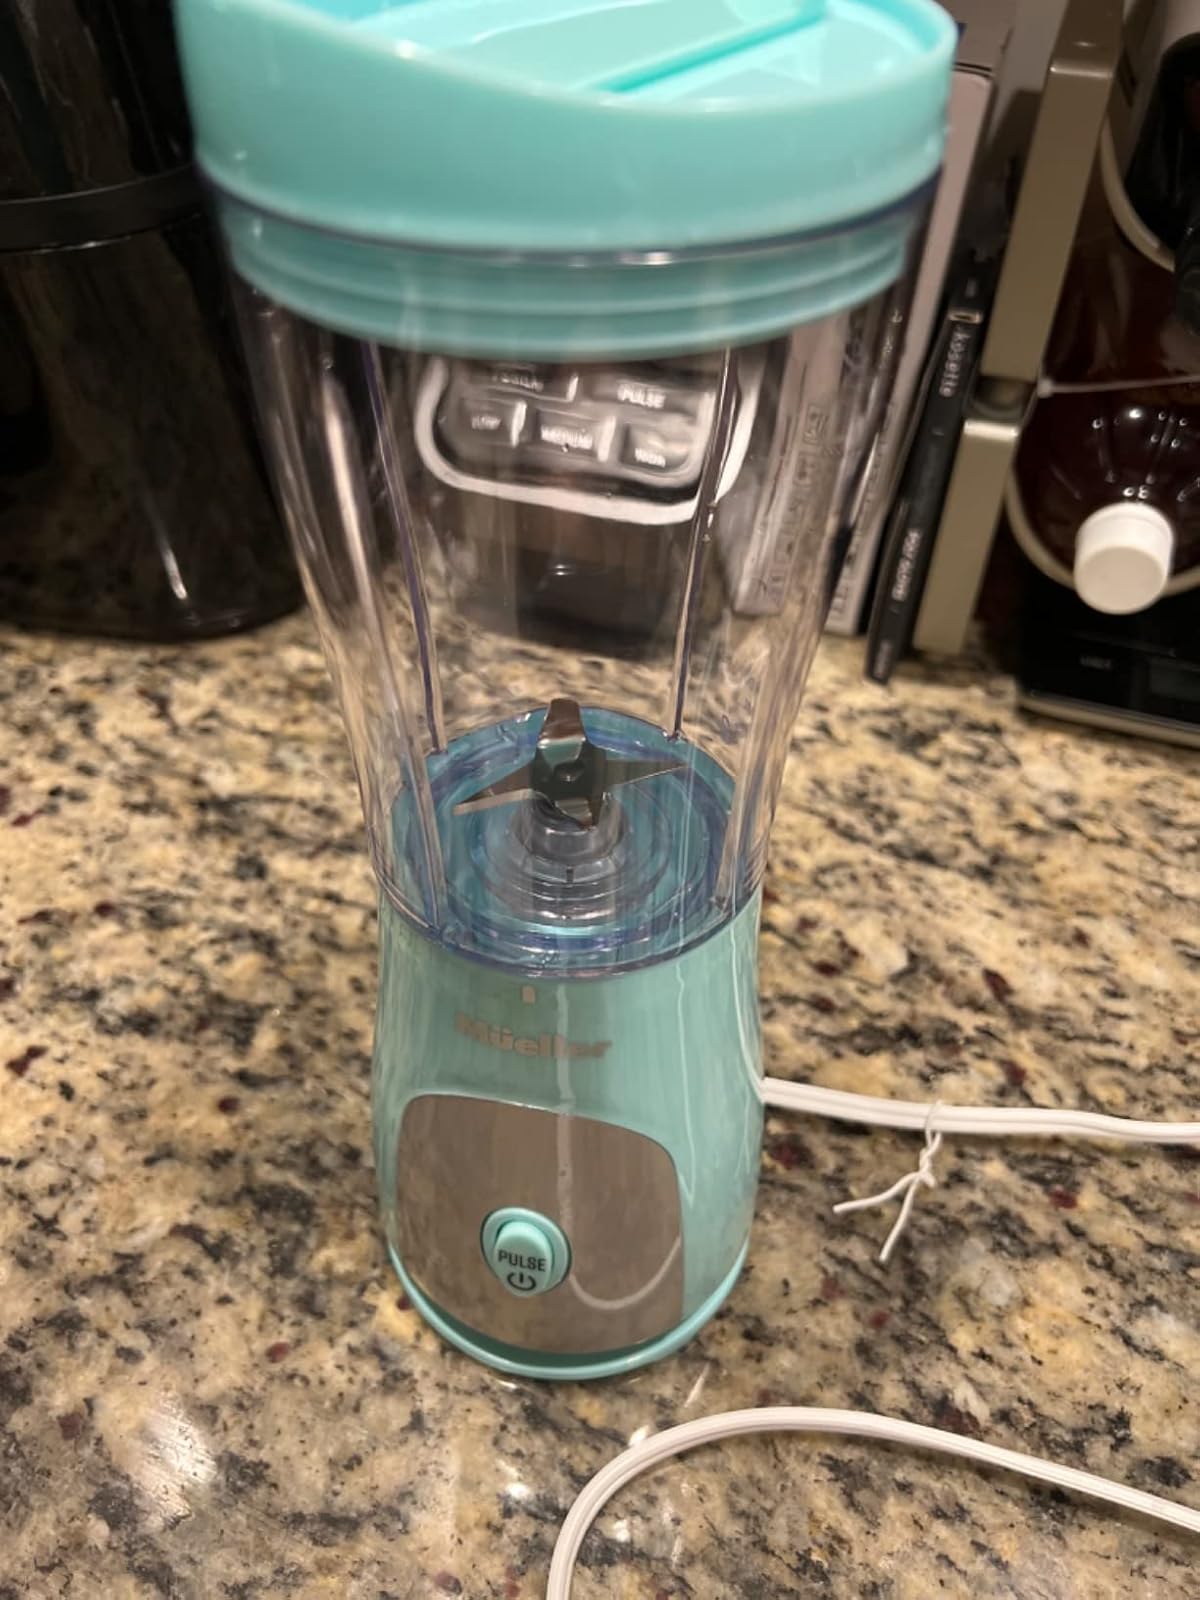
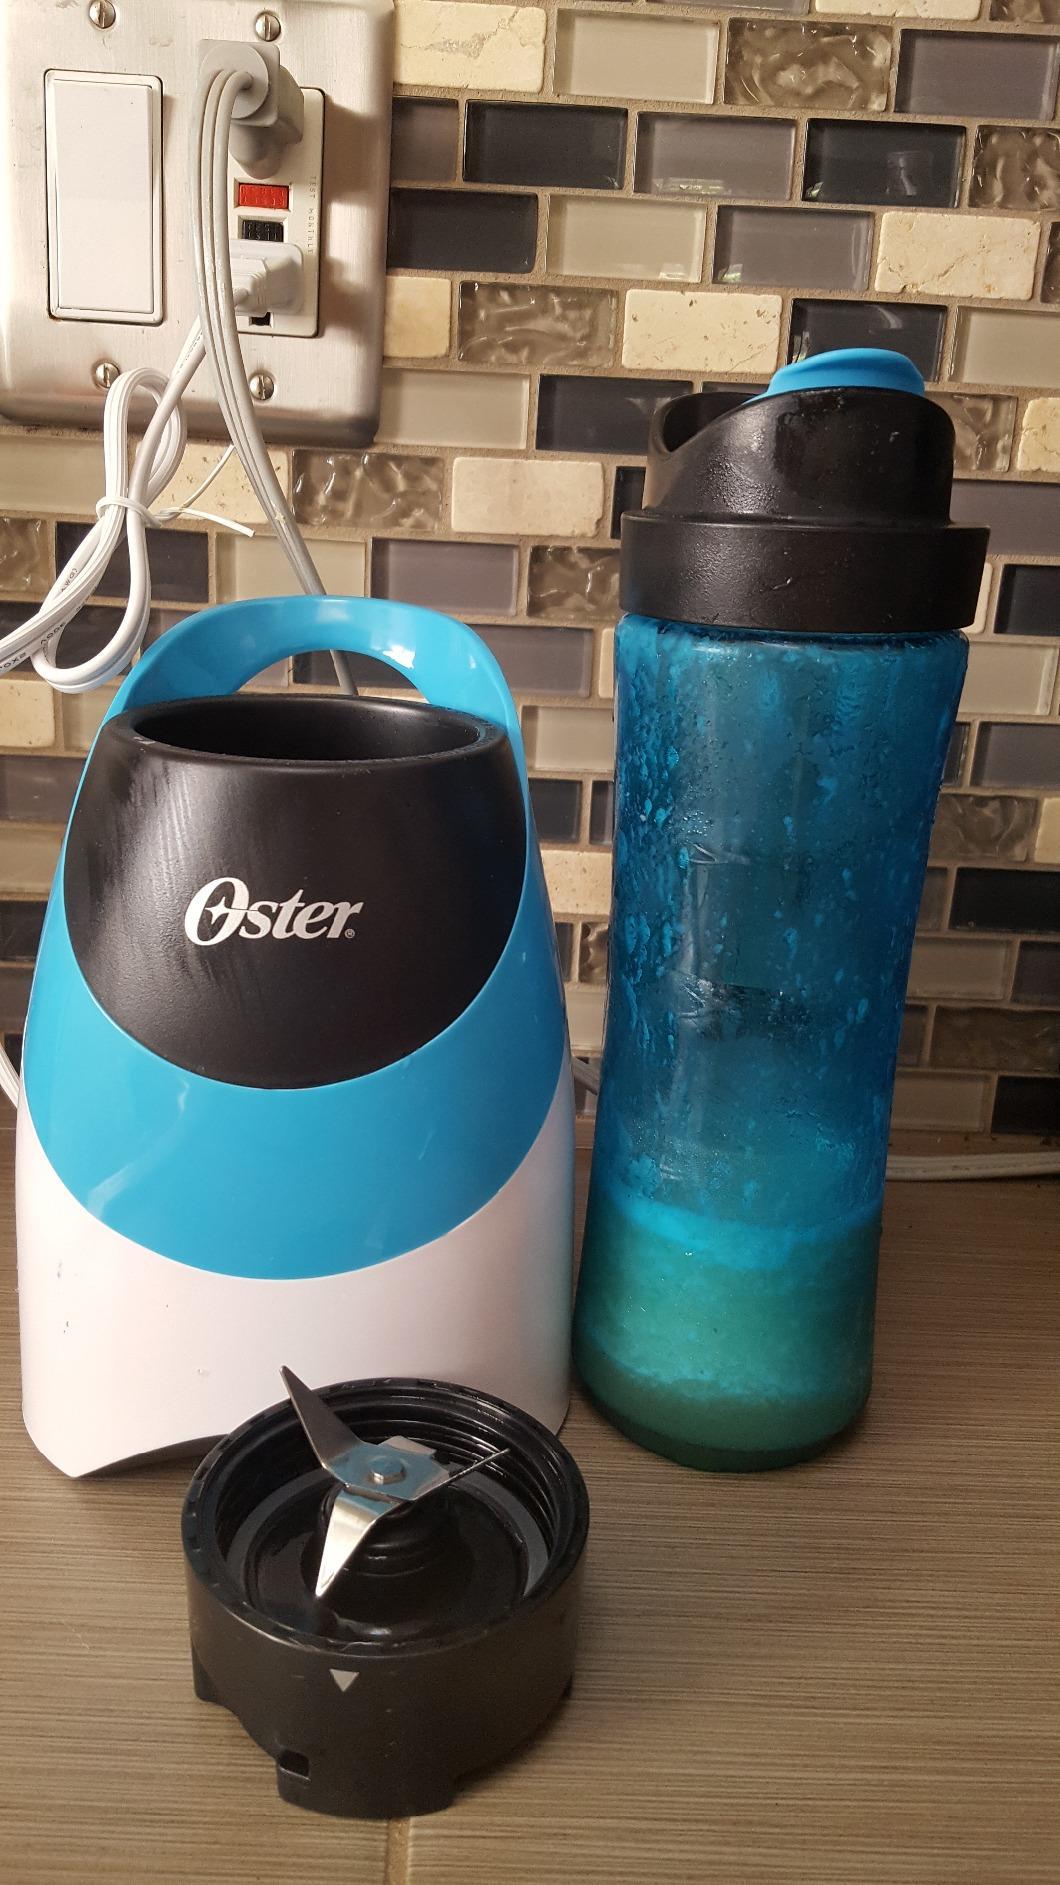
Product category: items_blender
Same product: no